Charles Broad (British Army officer)

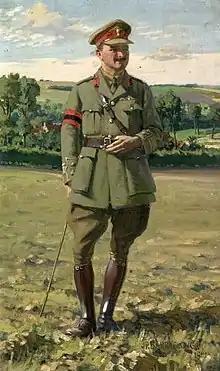
Broad in 1918, by James Penniston Barraclough

Lieutenant-General Sir Charles Noel Frank Broad, (29 December 1882 – 23 March 1976) was a British Army General during the Second World War.